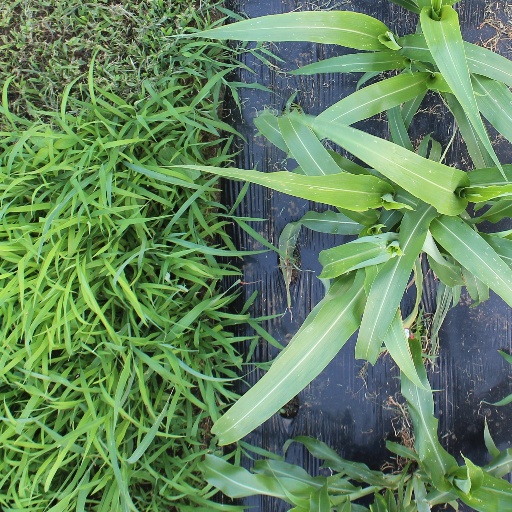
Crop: sorghum